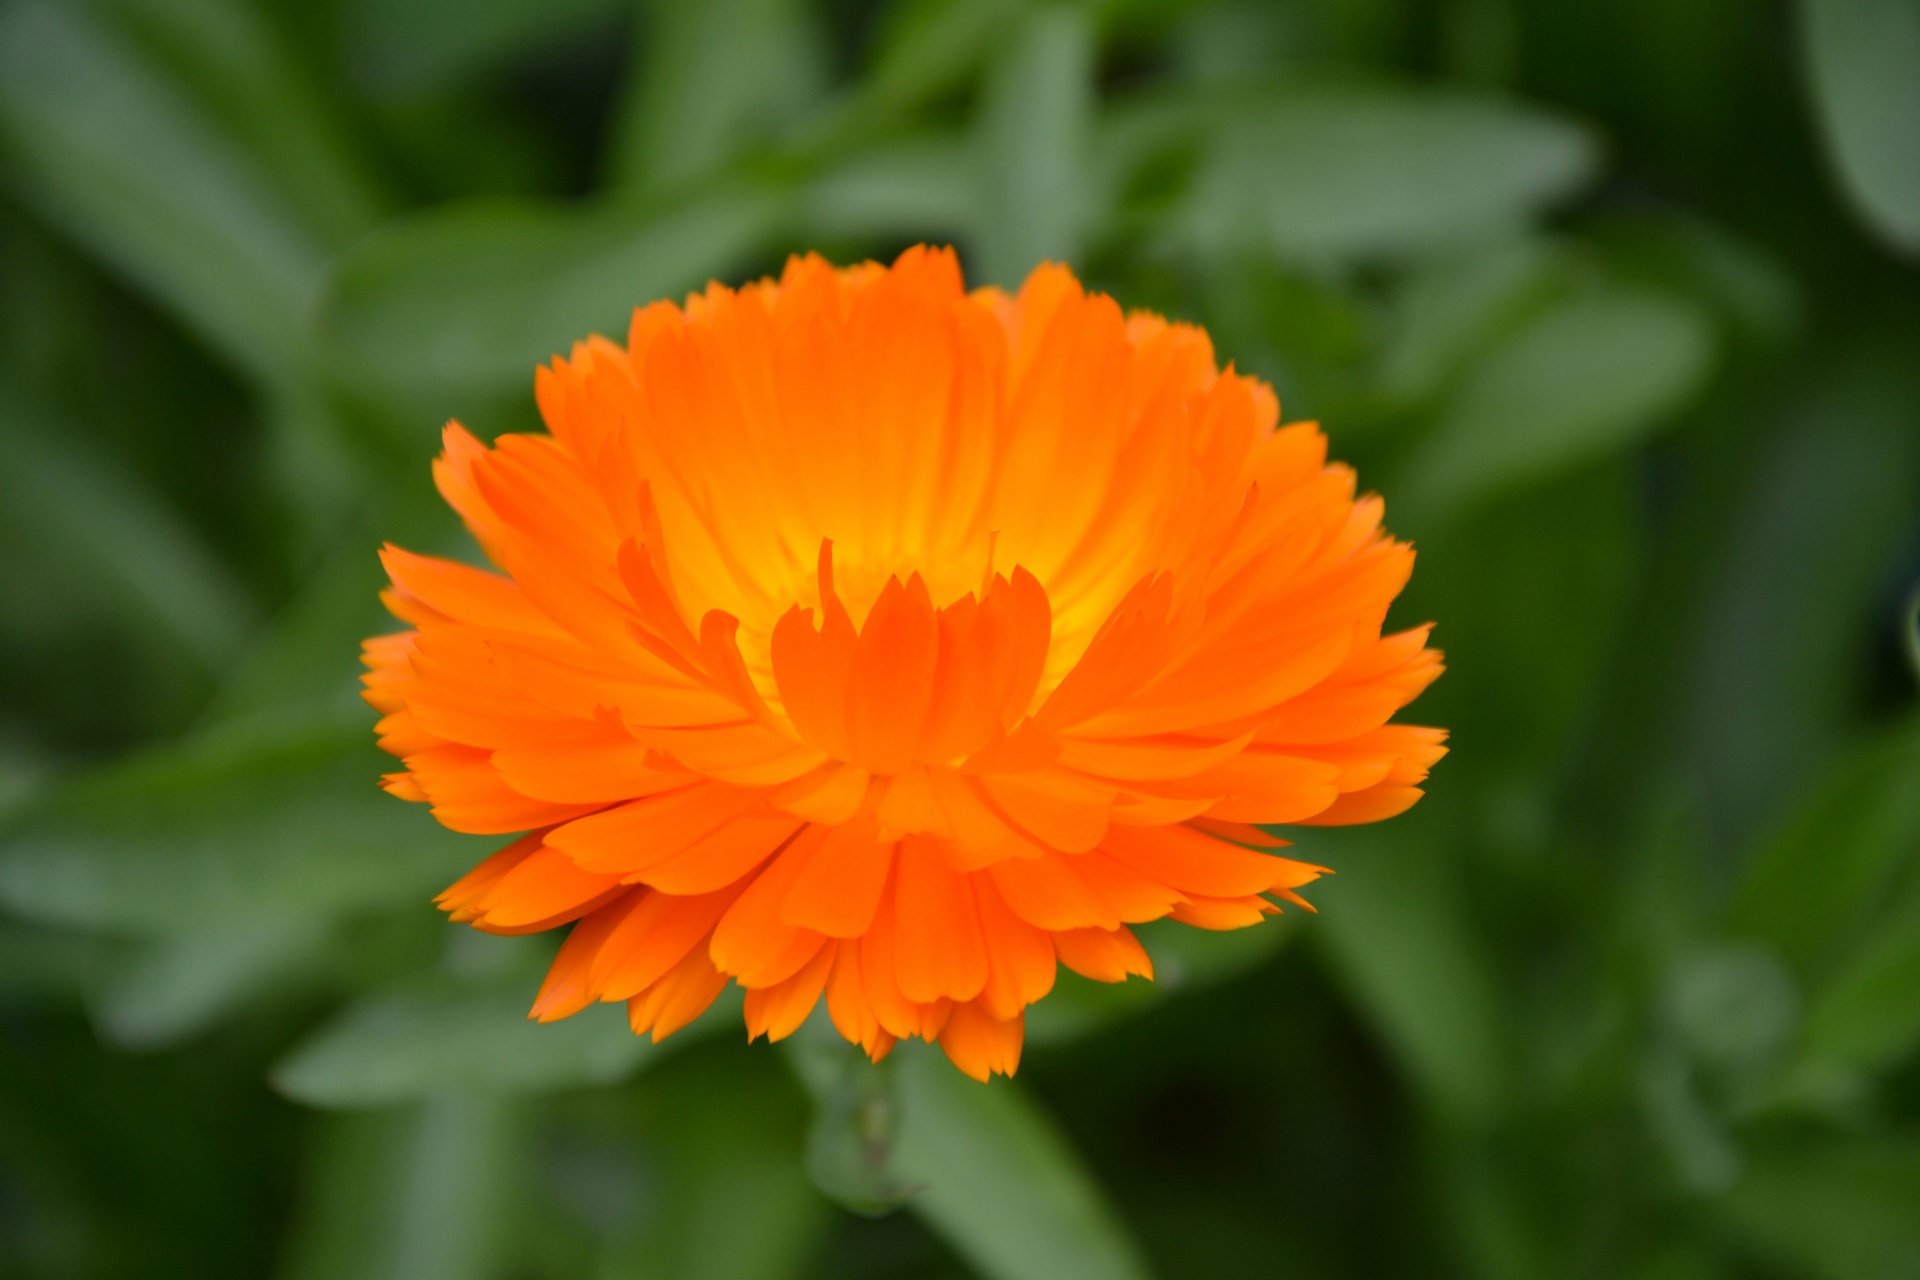
flower, plant, garden, orange, bloom, calendula, officinalis, petals, cottage, summer, season, beautiful, dark background, english marigold, petal, yellow, orange hawkweed, flowering plant, close up, wildflower, annual plant, daisy family, herb, field marigold, perennial plant